Valentina Corneli

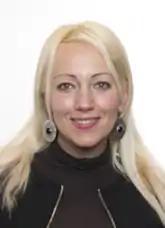

Valentina Corneli (born March 13, 1986) is an Italian politician and lawyer.